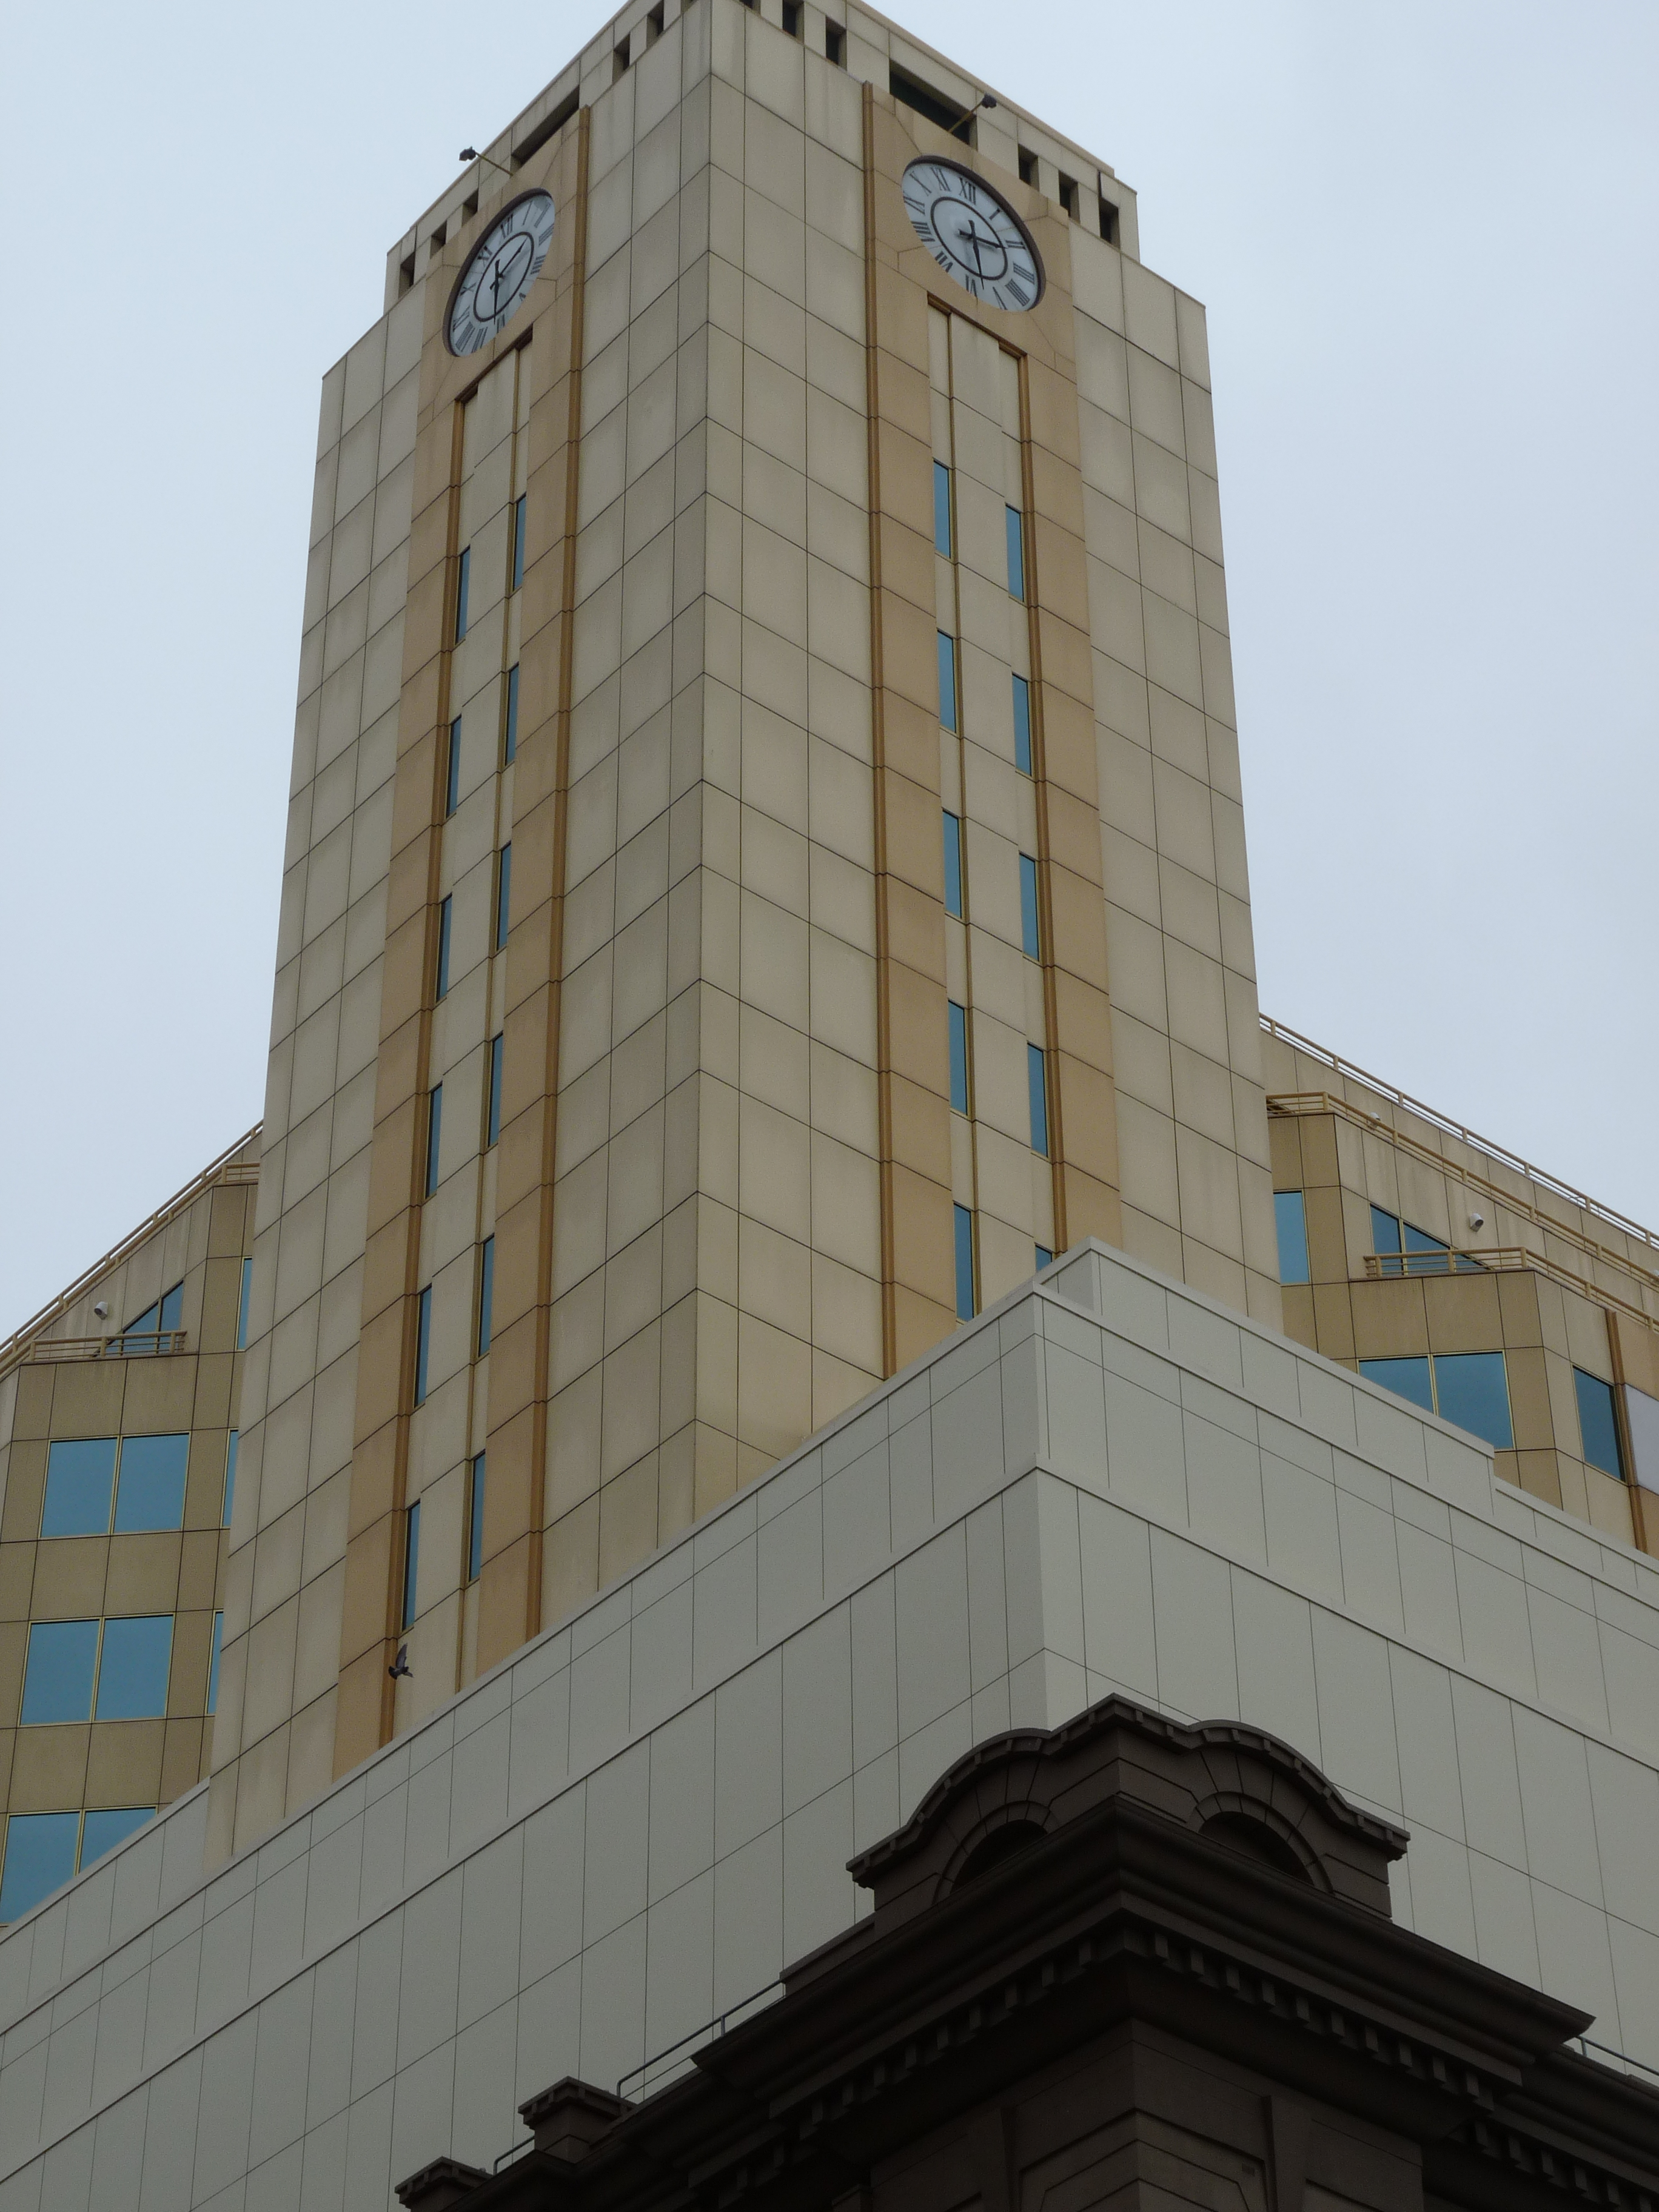
architecture, roof, building, skyscraper, downtown, tower, landmark, facade, tower block, adelaide, 2010, urban area, brutalist architecture